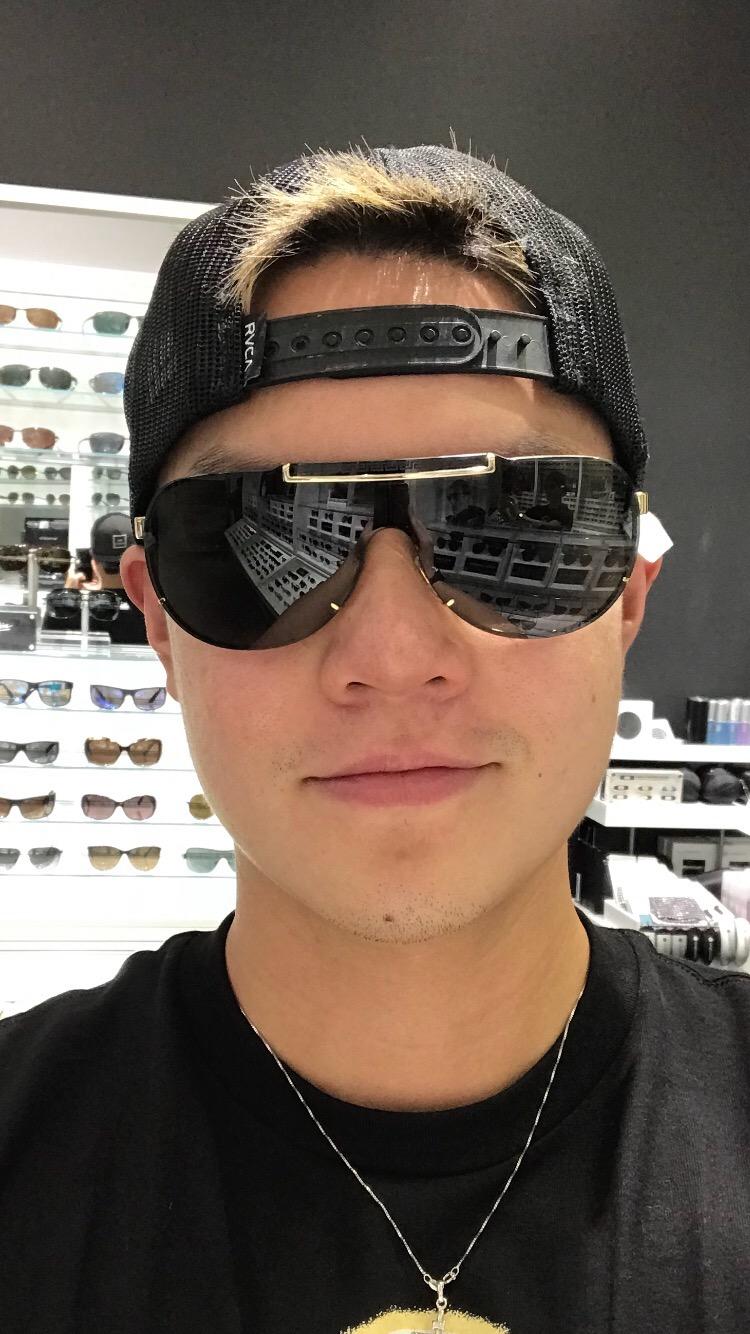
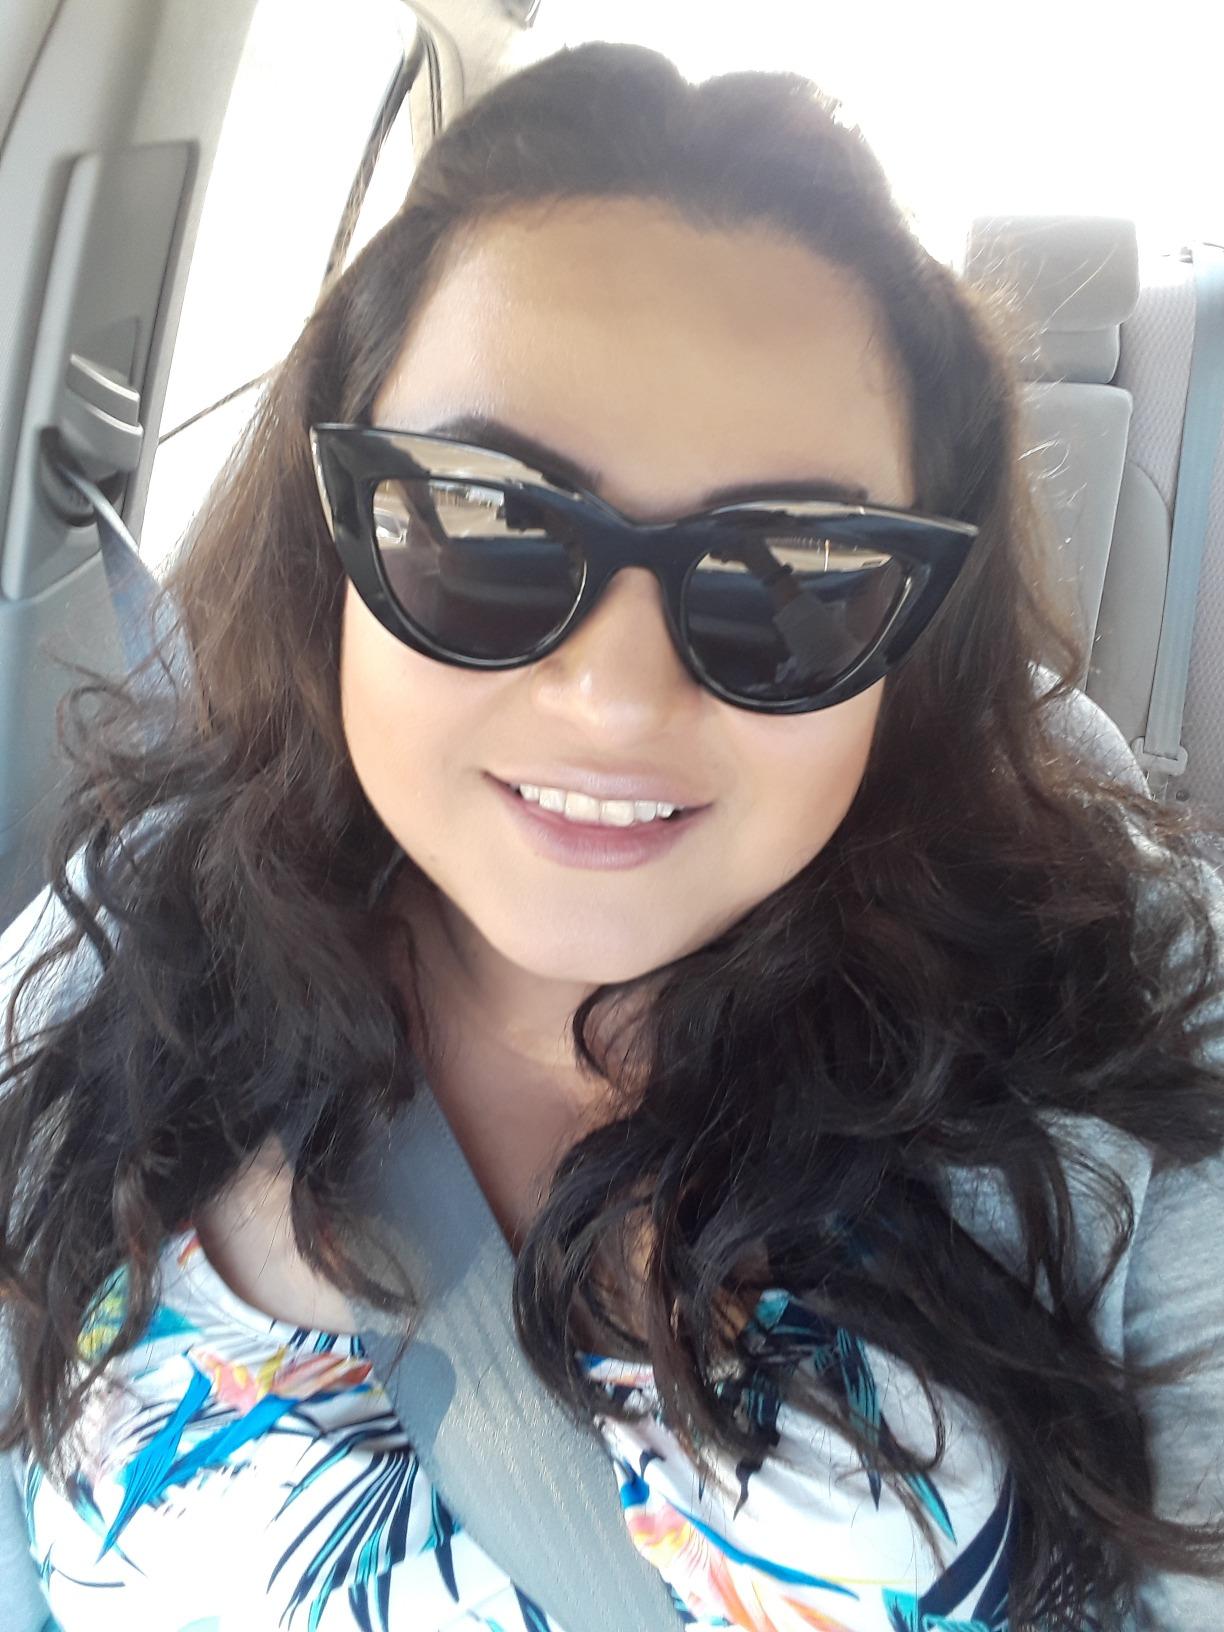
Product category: accessories_sunglasses
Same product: no